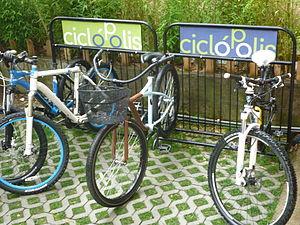
Le cyclisme urbain constitue la branche du cyclisme dévolue au transport urbain.